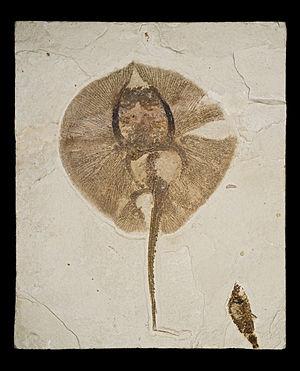
Heliobatis radians Etage
L'histoire évolutive des poissons a commencé il y a environ 530 millions d'années, durant l'explosion cambrienne. Les premiers poissons sont représentés par un groupe de petits vertébrés sans mâchoire, des poissons cuirassés appelés ostracodermes. Les lignées de poissons sans mâchoires ont pour la plupart disparus. Un clade existant, formé par les lamproies, peut se rapprocher des anciens pré-poissons à mâchoire. Les premières mâchoires sont apparues chez les placodermes. La diversité des vertébrés à mâchoire peut indiquer l'avantage évolutif d'une mâchoire articulée. Les scientifiques ignorent si l'avantage d'une mâchoire est une plus grande force de morsure, l'amélioration de la respiration ou une combinaison de facteurs. L'évolution des poissons n'est pas étudiée comme un événement unique car les poissons ne représentent pas un groupe monophylétique mais un paraphylétique.
L'histoire évolutive des poissons a commencé il y a environ 530 millions d'années, durant l'explosion cambrienne. Les premiers poissons sont représentés par un groupe de petits vertébrés sans mâchoire, des poissons cuirassés appelés ostracodermes. Les lignées de poissons sans mâchoires ont pour la plupart disparus. Un clade existant, formé par les lamproies, peut se rapprocher des anciens pré-poissons à mâchoire. Les premières mâchoires sont apparues chez les placodermes. La diversité des vertébrés à mâchoire peut indiquer l'avantage évolutif d'une mâchoire articulée. Les scientifiques ignorent si l'avantage d'une mâchoire est une plus grande force de morsure, l'amélioration de la respiration ou une combinaison de facteurs. L'évolution des poissons n'est pas étudiée comme un événement unique car les poissons ne représentent pas un groupe monophylétique mais un paraphylétique.